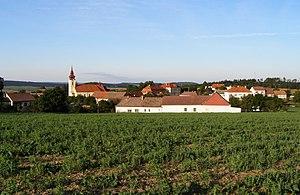
Babice est une commune du district de Třebíč, dans la région de Vysočina, en République tchèque. Sa population s'élevait à 196 habitants en 2019.